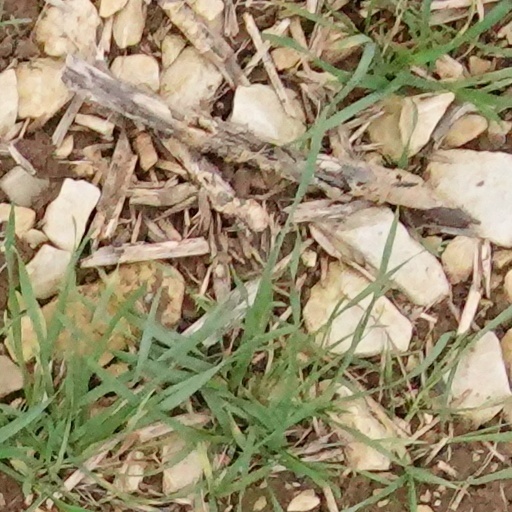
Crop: wheat